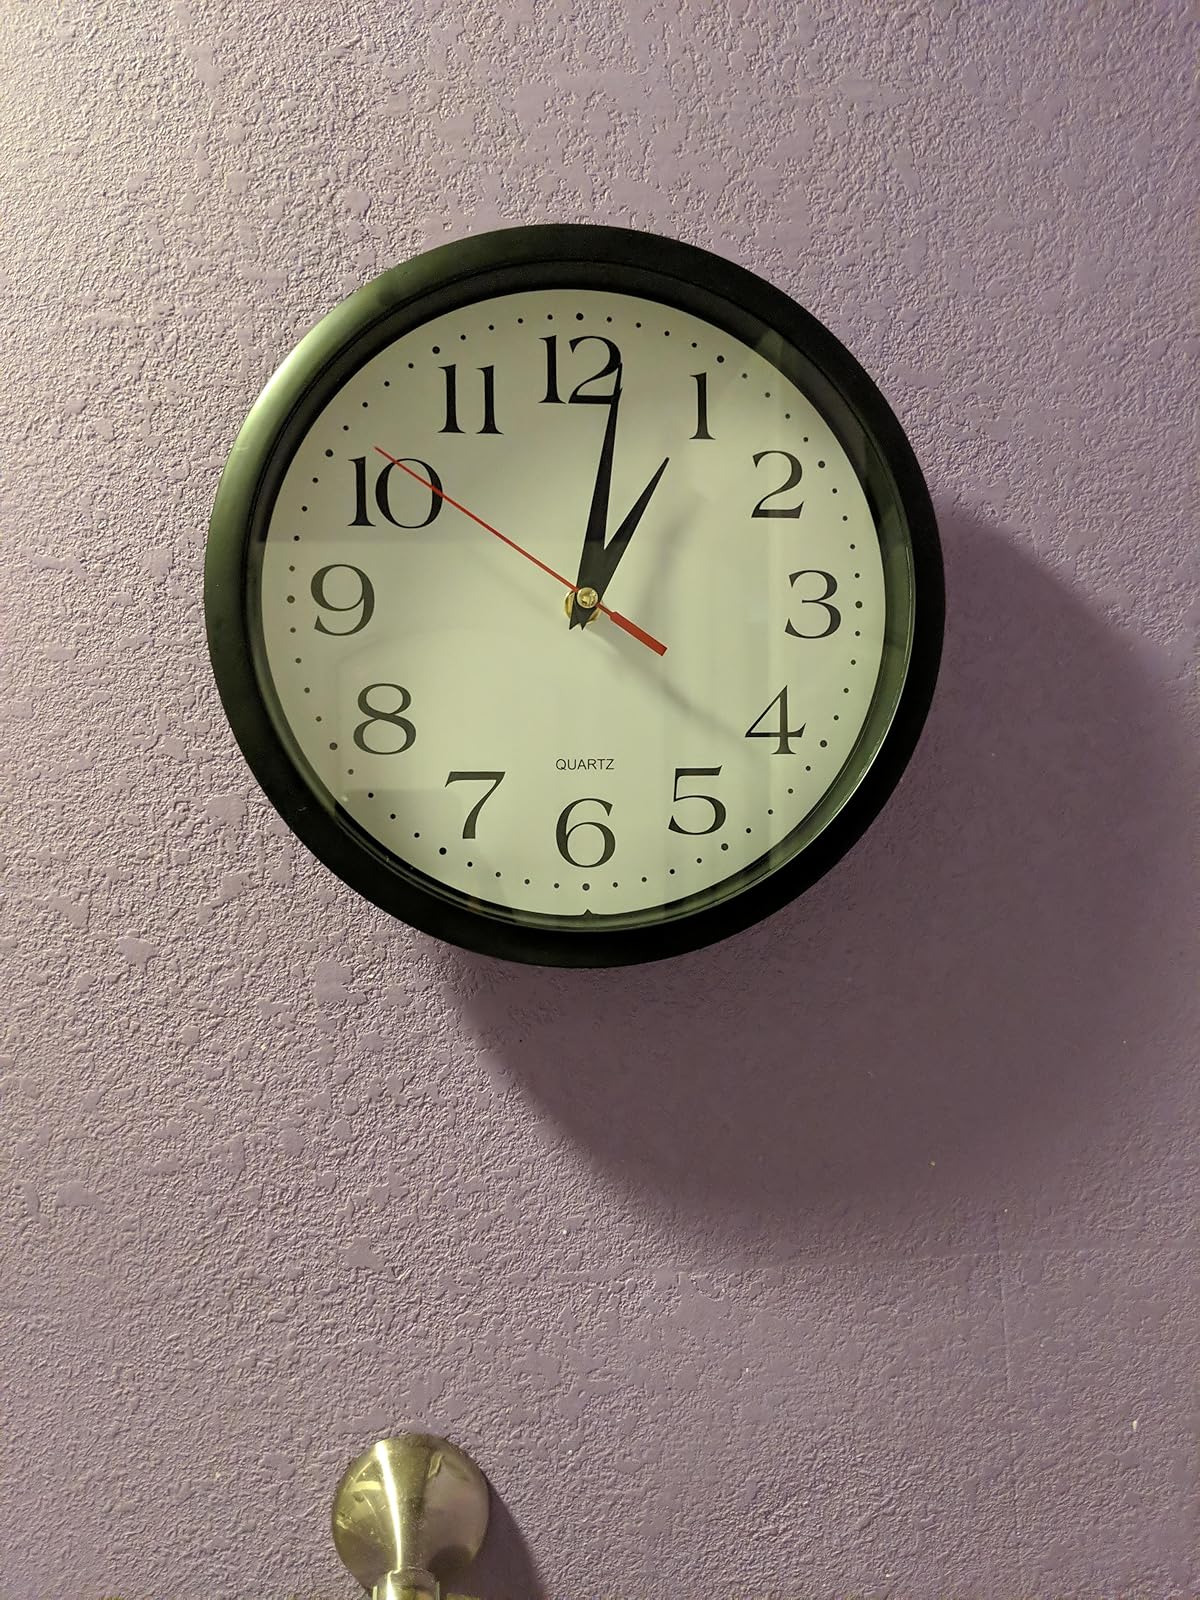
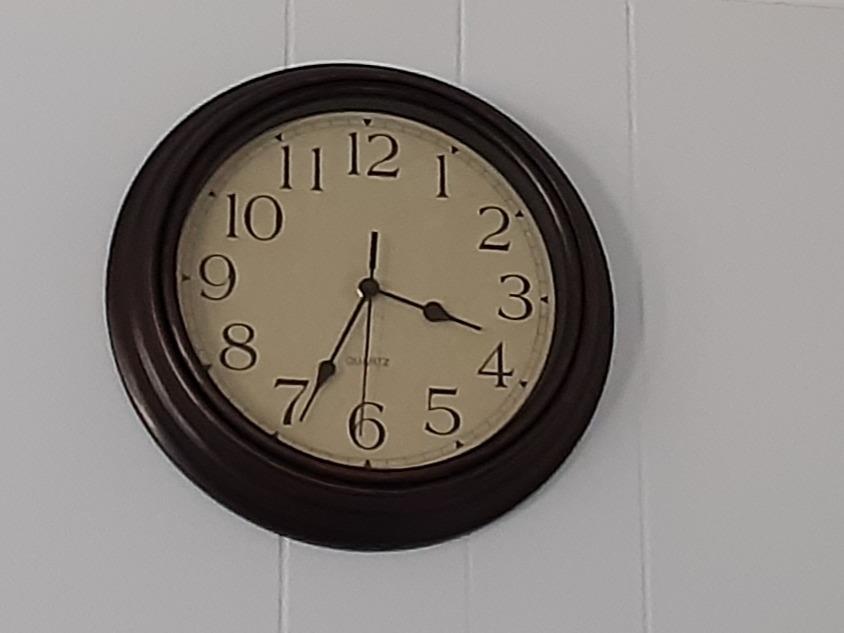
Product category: clock
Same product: no